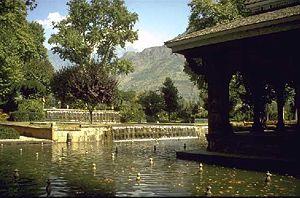
Les conquêtes musulmanes des Indes commencent, en 711-712, avec l'invasion du Sind par les Arabes, se poursuivent au XIᵉ siècle et au XIIᵉ siècle avec celle des Turcs et des Afghans attirés par les richesses des hindous et s'achèvent avec l'empire moghol au XVIᵉ siècle.
Les jardins de Shalimar sont des jardins moghols construits par l'empereur moghol Jahângîr, dans la ville de Srinagar, en Inde.
Cet article recense les sites inscrits au patrimoine mondial en Inde.
Un jardin moghol est un type de jardin construit par les moghols en style persan. Ce style a été fortement influencé par les jardins persans, et en particulier la structure en Chahar bagh. Le jardin moghol est identifiable par son utilisation très importante des tracés rectilignes dans son enceinte murée. Les aménagements typiques associés au jardins moghols sont les bassins, les fontaines et les canaux.